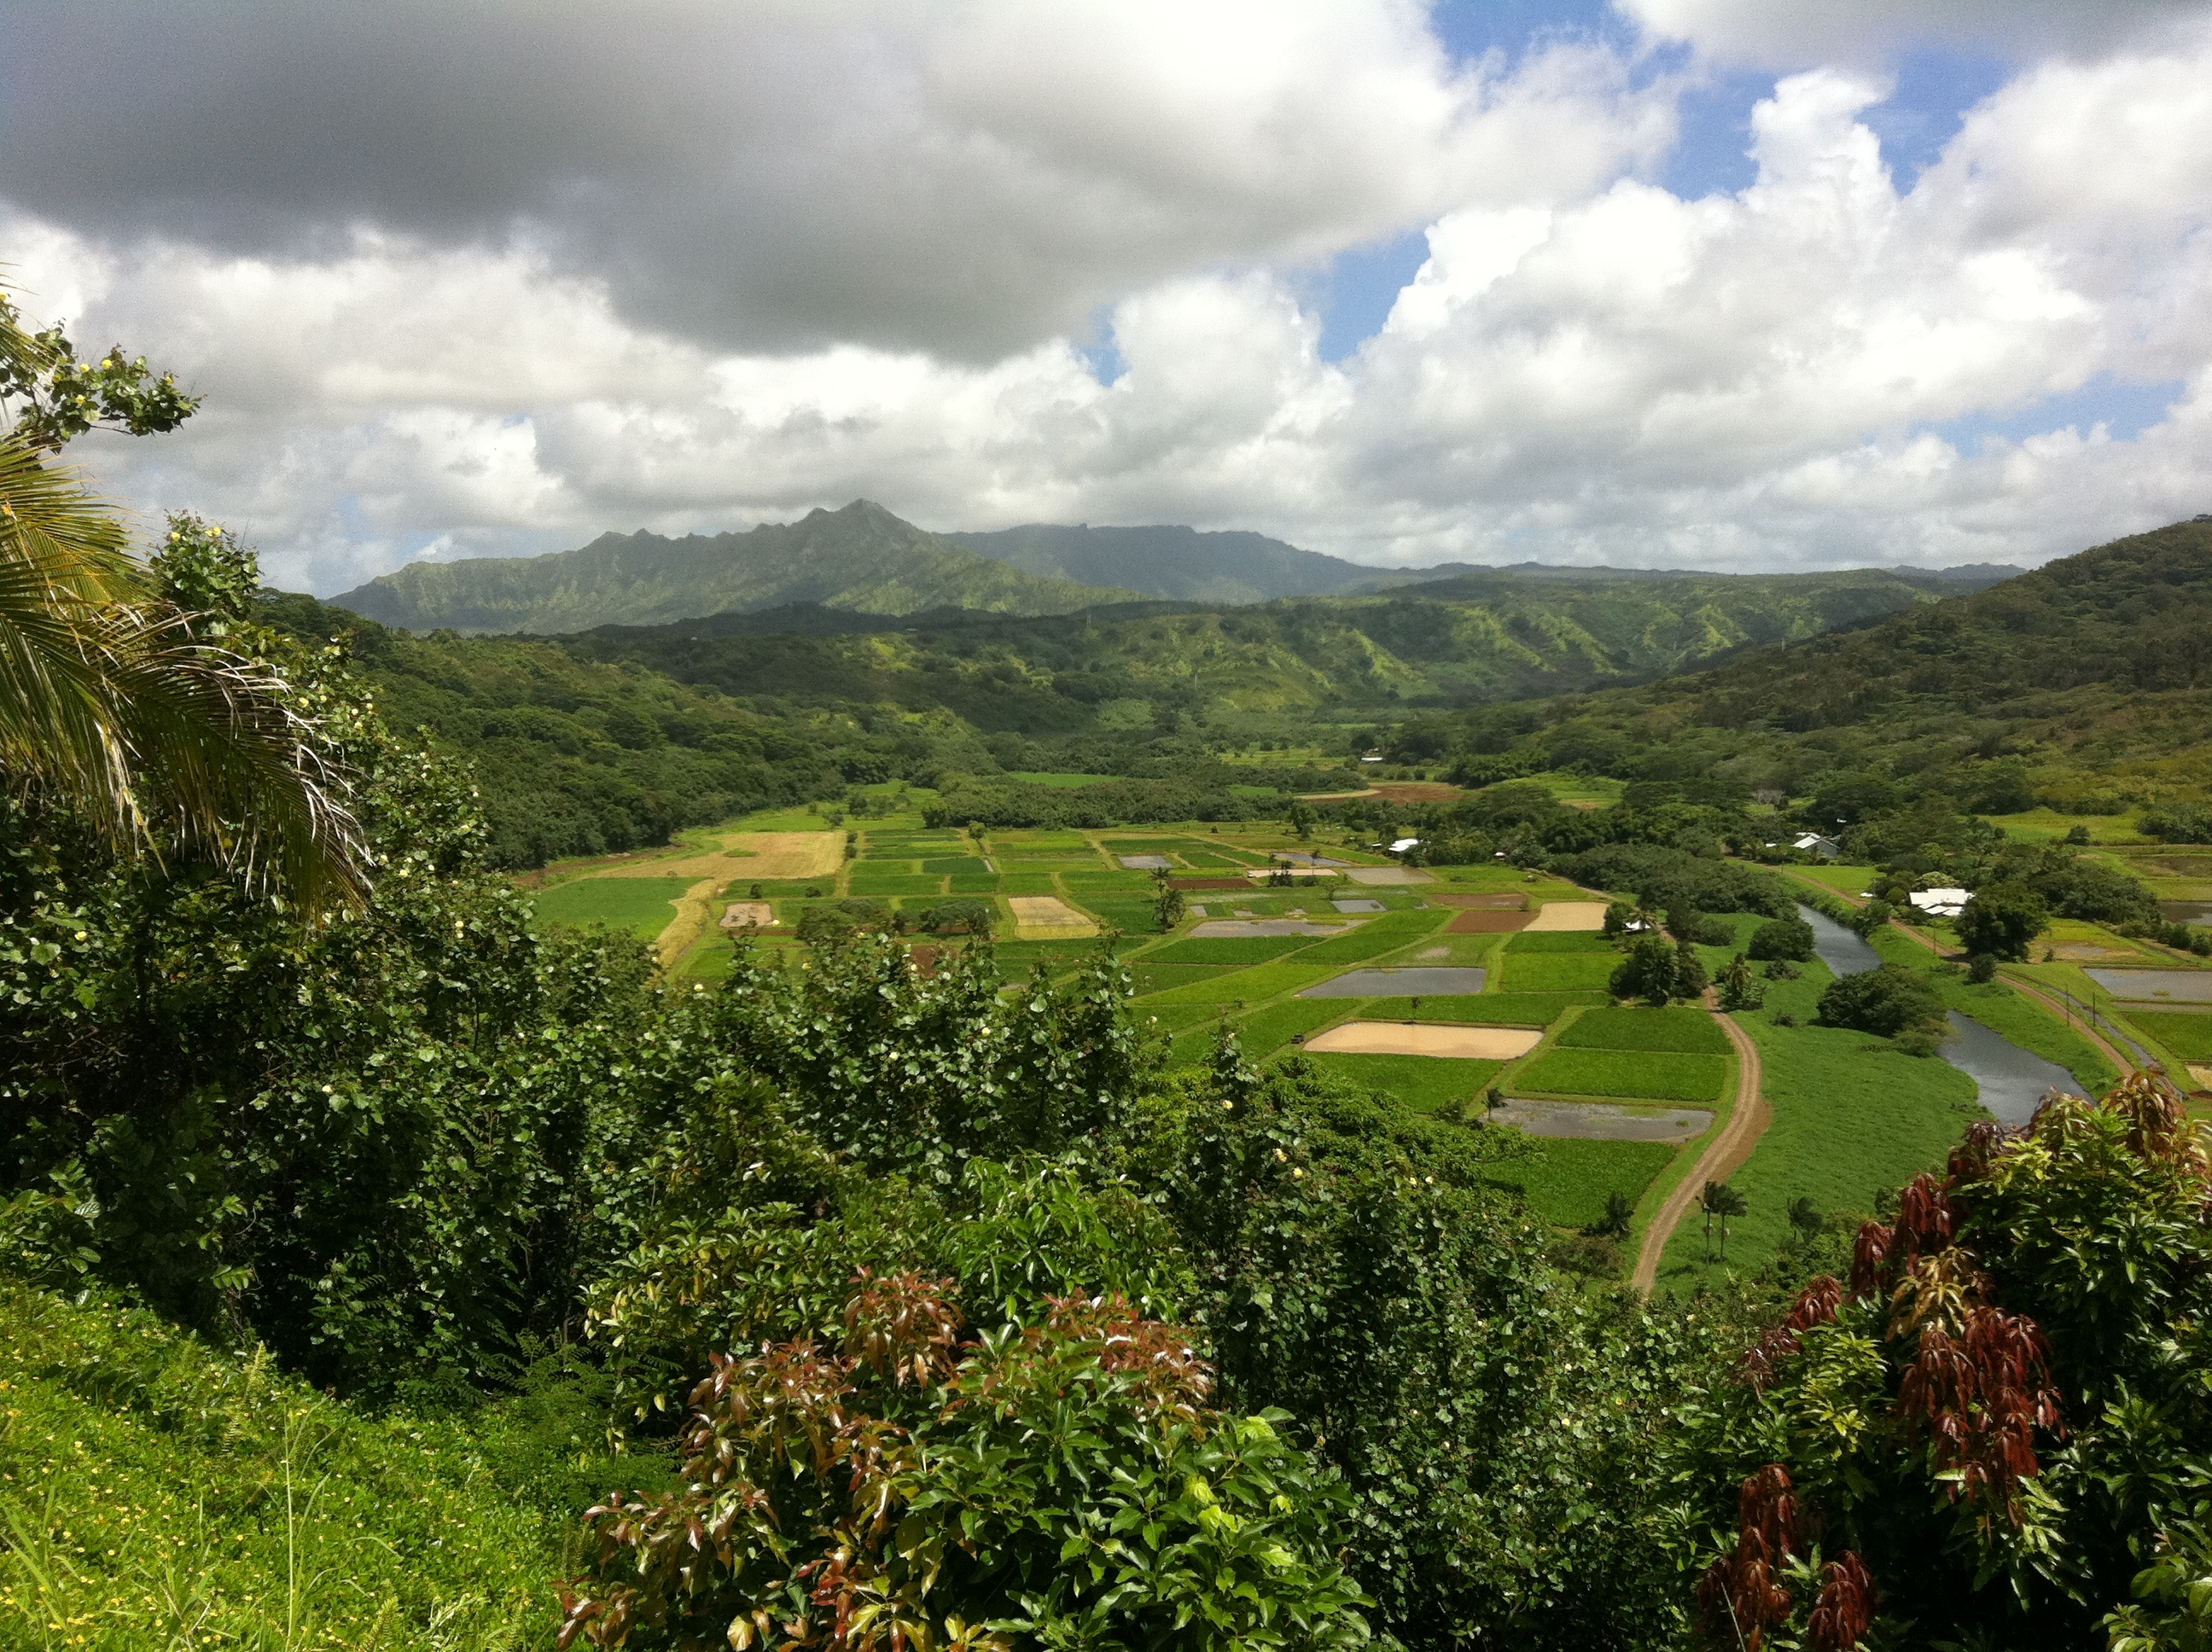
landscape, mountain, field, meadow, hill, valley, mountain range, scenic, tropical, lush, hawaii, agriculture, tourism, hills, farms, plateau, hawaiian, rural area, taro, aerial photography, geographical feature, mountainous landforms